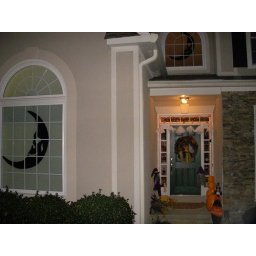
The front door of my grandparents' house in Marietta where dozens of kids came for candy on October 31, 2007